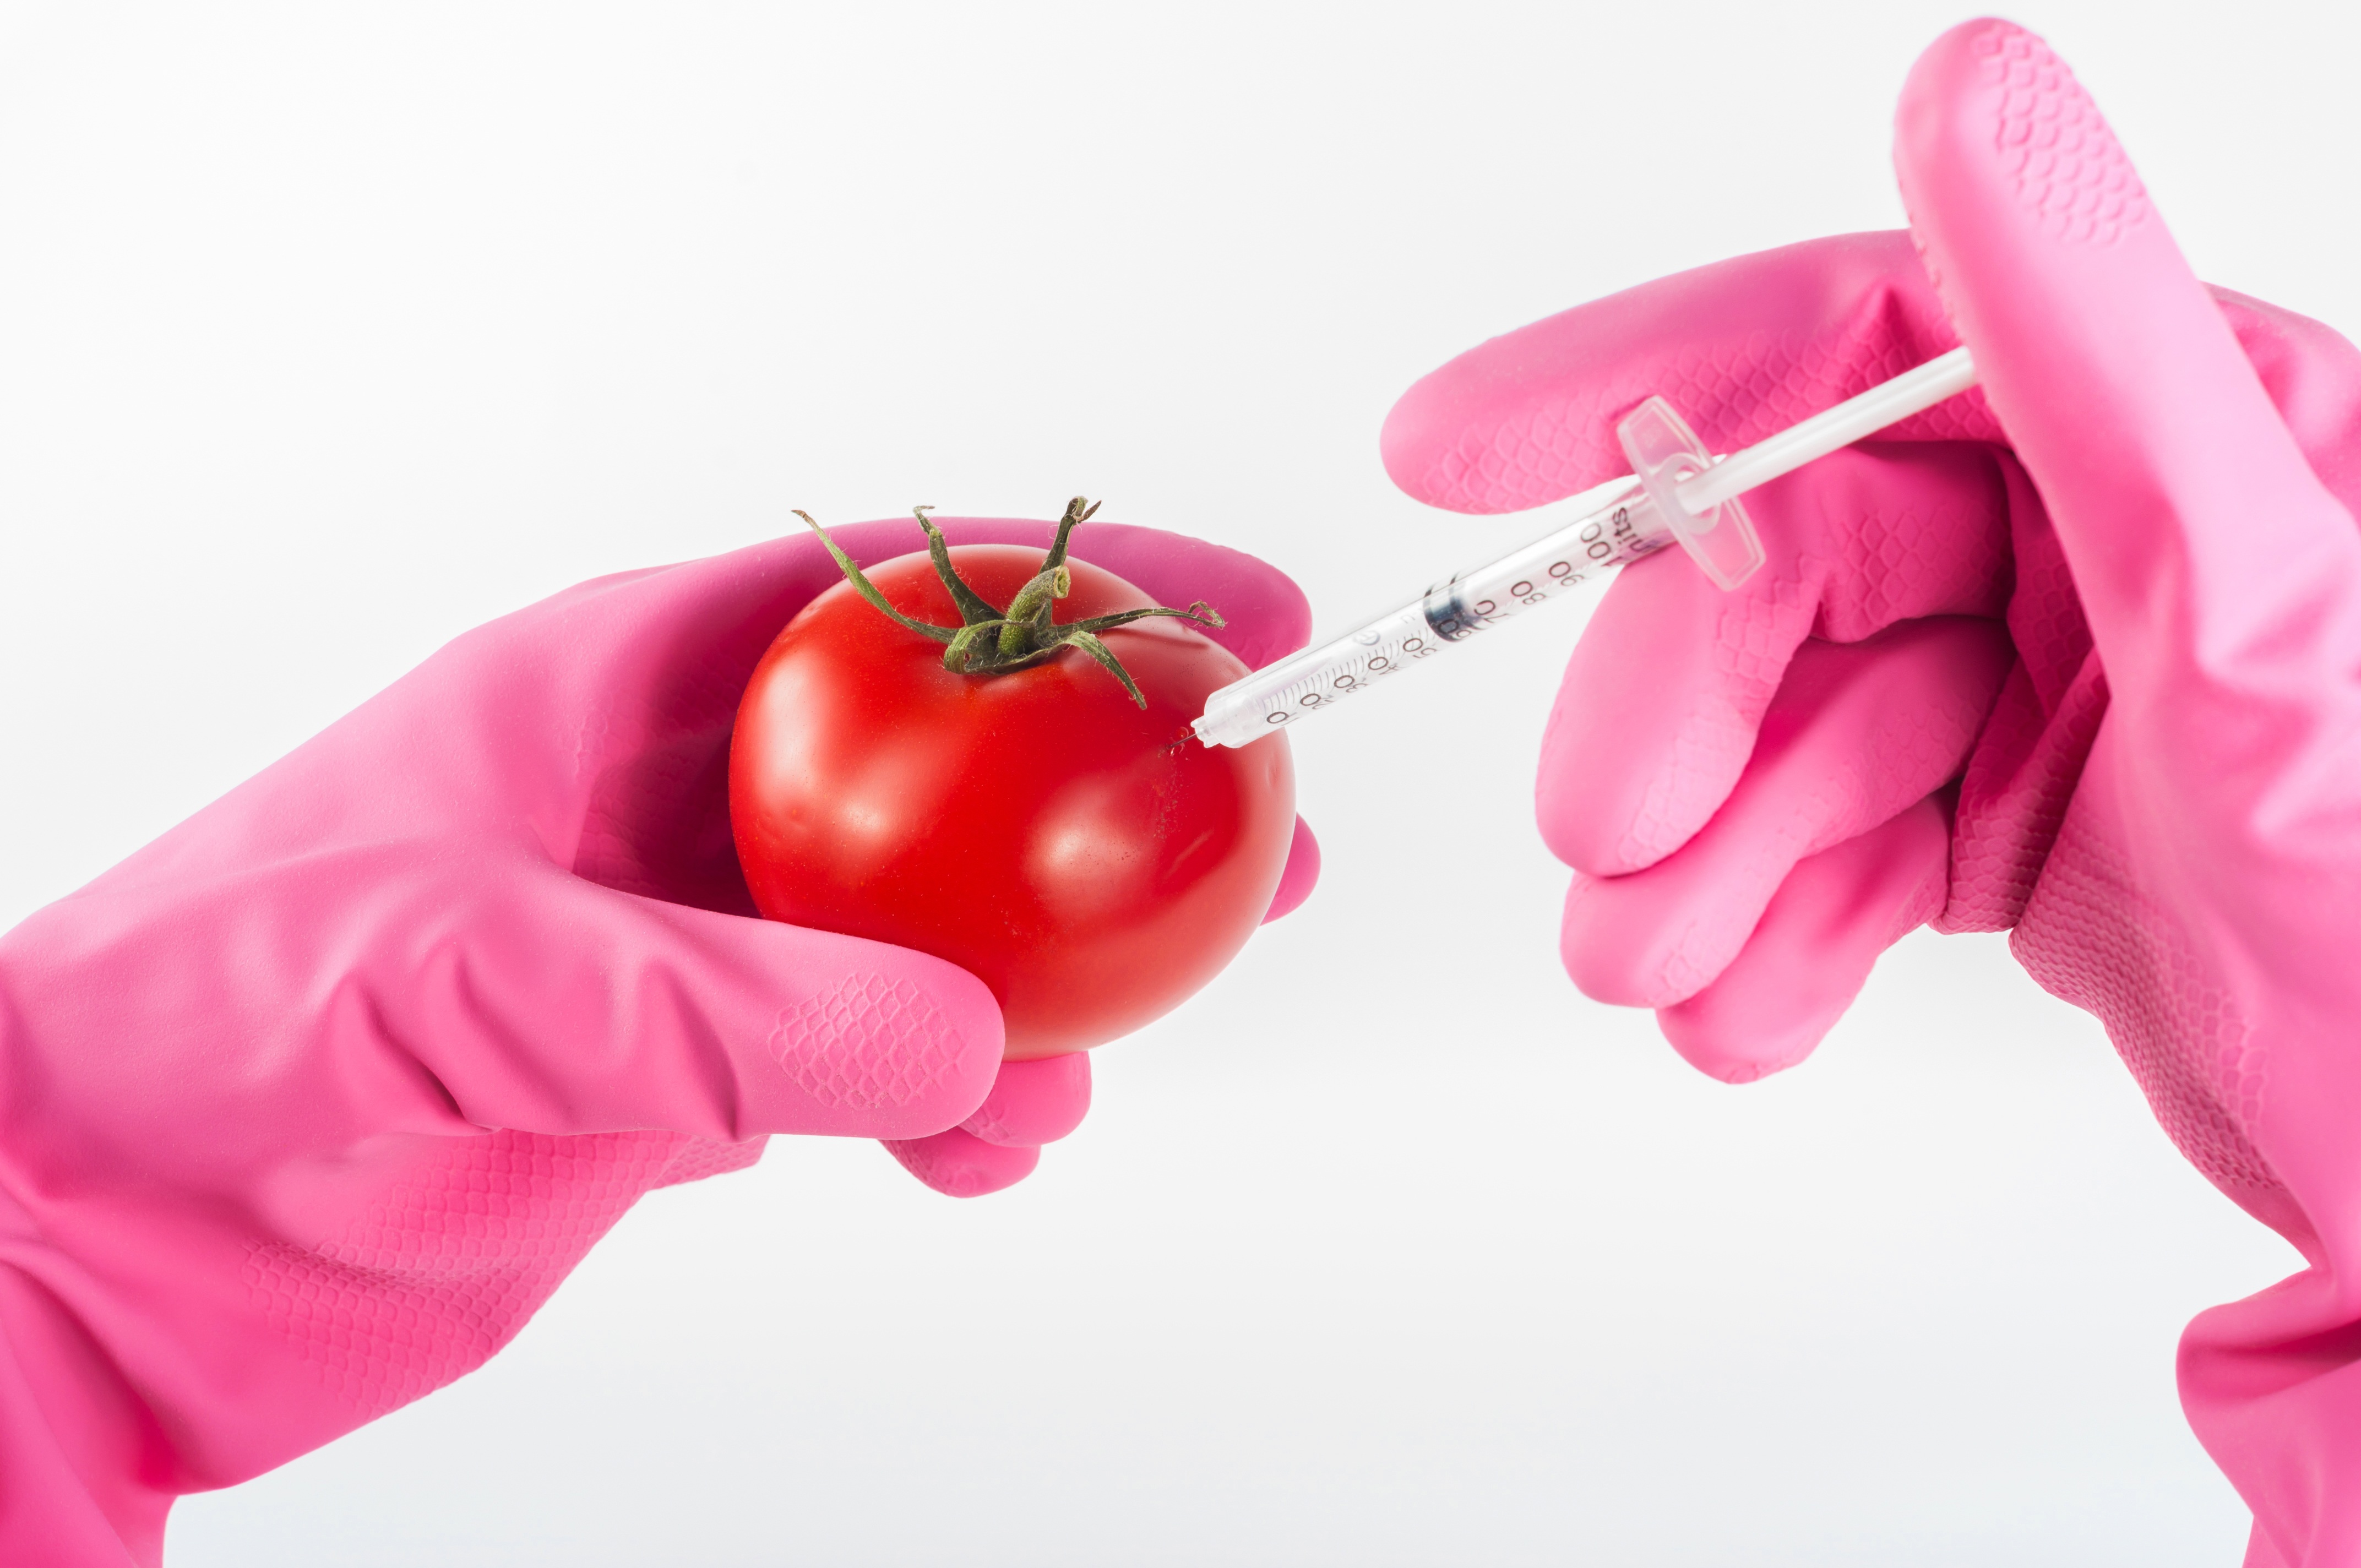
hand, nature, liquid, needle, technology, balloon, heart, food, red, produce, vegetable, biology, fresh, agriculture, medicine, pink, healthy, toy, tomato, research, human body, product, science, nutrition, laboratory, concept, modified, organ, magenta, syringe, experiment, organic, chemical, lab, medical, chemistry, injection, modification, genetic, dna, scientific, treatment, substance, inject, genetically, biotechnology, gmo